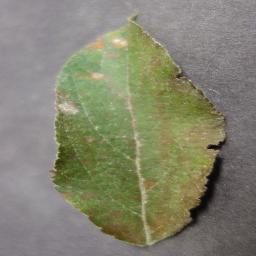
Label: Apple___Cedar_apple_rust